Christian Patriot movement

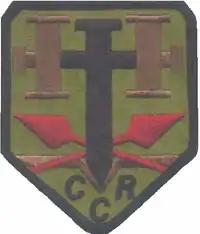
Insignia of Hutaree, a Christian paramilitary group

The Christian Patriot movement is a subset of the broader American Patriot movement that promotes Christian nationalism and emphasizes it as its core goal and philosophy. Like the larger Patriot movement, it promotes an interpretation of American history in which the federal government has turned against the ideas of liberty and natural rights expressed in the American Revolution.